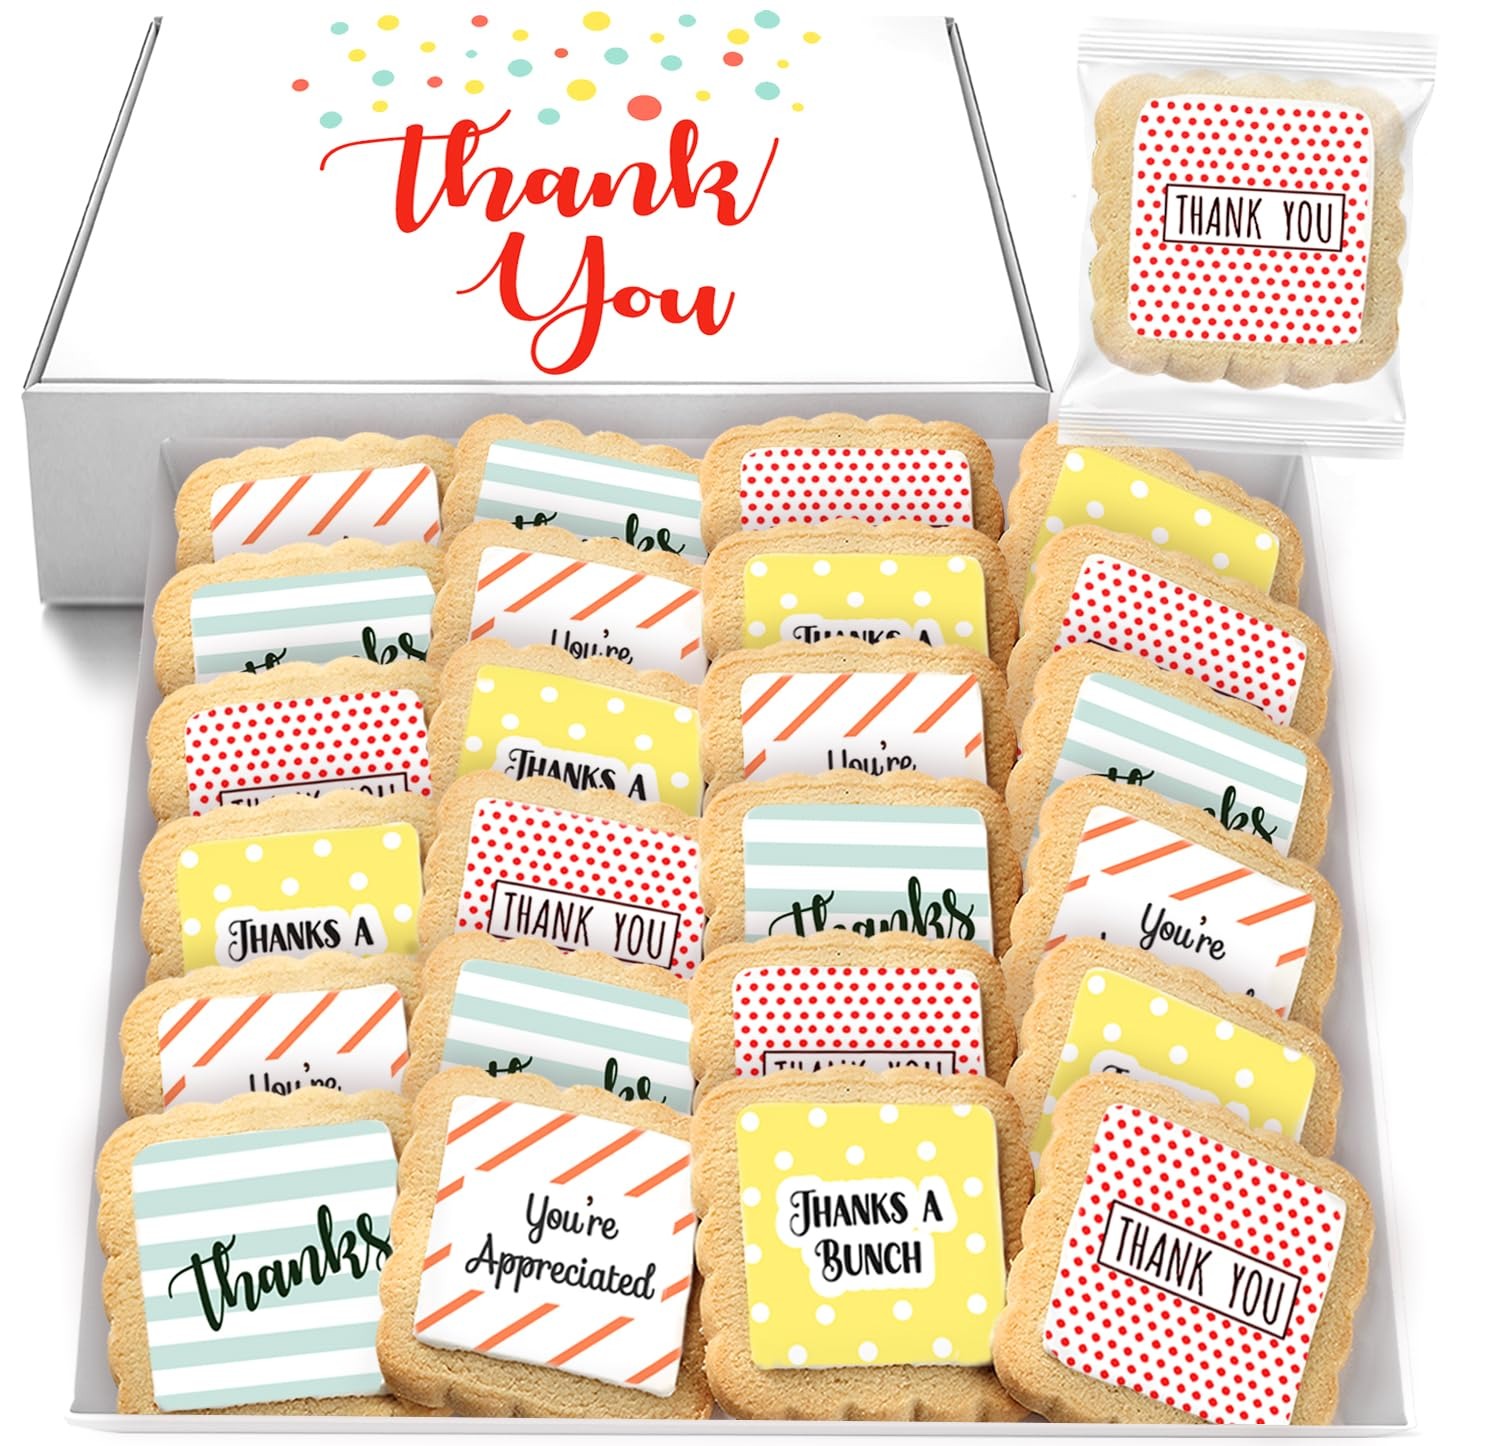
Item Name: Thank You Cookies Party Favors Bulk Individually Wrapped Sugar Cookies 24 Pack Gift Basket Decorated Cookie Nut-Free
Bullet Point 1: 24 Delicious Thank You Sugar cookies made from scratch using the finest ingredients, including fresh eggs and real vanilla. Printed with edible ink. Cookie dimensions 2.5" x 2.5".
Bullet Point 2: Individually wrapped for your peace of mind. Cookies are packed in bubble wrap and packed to keep it safe as it makes its way to you.
Bullet Point 3: Looking for a fantastic gesture to show your gratitude and appreciation to some special people? Be it employees, teachers, nurses, coworkers, bus drivers, or anyone else you hold dear, Look no further! These thoughtful treats are the perfect way to say "Thank You" in a unique and memorable way.
Bullet Point 4: Not only do they make wonderful party favors, but you can also place one at each seat on the table, adding a delightful surprise for the guests at your next event. They're also great to take home, allowing the recipient to enjoy a sweet reminder of your heartfelt appreciation. Trust me, it's a gesture that won't go unnoticed!
Bullet Point 5: Kosher Dairy. Made in a Peanut Free and Tree Nut Free Facility. Made locally in the United States.
Bullet Point 6: Ingredients: Flour, Sugar, Palm Oil, Butter, Eggs, Cane Molasses, Salt, Natural Flavor, Titanium Dioxide, Glycerine, Cellulose Gum, Ammonium Aluminum Sulfate, Corn Starch, Propylene Glycol, Artificial Colors, Sodium Benzoate
Product Description: 24 Delicious Sugar cookies made from scratch using the finest ingredients, including fresh eggs and real vanilla. Printed with edible ink. Individually wrapped for your peace of mind. Cookies are packed in bubble wrap and packed to keep it safe as it makes its way to you. Looking for a fantastic gesture to show your gratitude and appreciation to some special people? Be it employees, teachers, nurses, coworkers, bus drivers, or anyone else you hold dear, Look no further! These thoughtful treats are the perfect way to say "Thank You" in a unique and memorable way. Not only do they make wonderful party favors, but you can also place one at each seat on the table, adding a delightful surprise for the guests at your next event. They're also great to take home, allowing the recipient to enjoy a sweet reminder of your heartfelt appreciation. Trust me, it's a gesture that won't go unnoticed! Kosher Dairy. Made in a Peanut Free and Tree Nut Free Facility. Made locally in the United States Ingredients: Flour, Sugar, Palm Oil, Butter, Eggs, Cane Molasses, Salt, Natural Flavor, Titanium Dioxide, Glycerine, Cellulose Gum, Ammonium Aluminum Sulfate, Corn Starch, Propylene Glycol, Artificial Colors, Sodium Benzoate
Value: 16.0
Unit: Ounce

Price: 36.99